Seven states of randomness

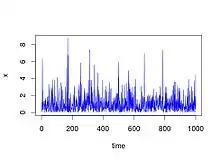
Random draws from an exponential distribution with mean = 1. (Borderline mild randomness)

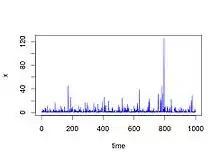
Random draws from a lognormal distribution with mean = 1. (Slow randomness with finite and localized moments)

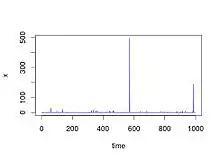
Random draws from a Pareto distribution with mean = 1 and "α" = 1.5 (Wild randomness)

The classification was formally introduced in his 1997 book "Fractals and Scaling in Finance", as a way to bring insight into the three main states of randomness: mild, slow, and wild. Given "N" addends, "portioning" concerns the relative contribution of the addends to their sum. By "even" portioning, Mandelbrot meant that the addends were of same order of magnitude, otherwise he considered the portioning to be "concentrated". Given the moment of order "q" of a random variable, Mandelbrot called the root of degree "q" of such moment the "scale factor" (of order "q").